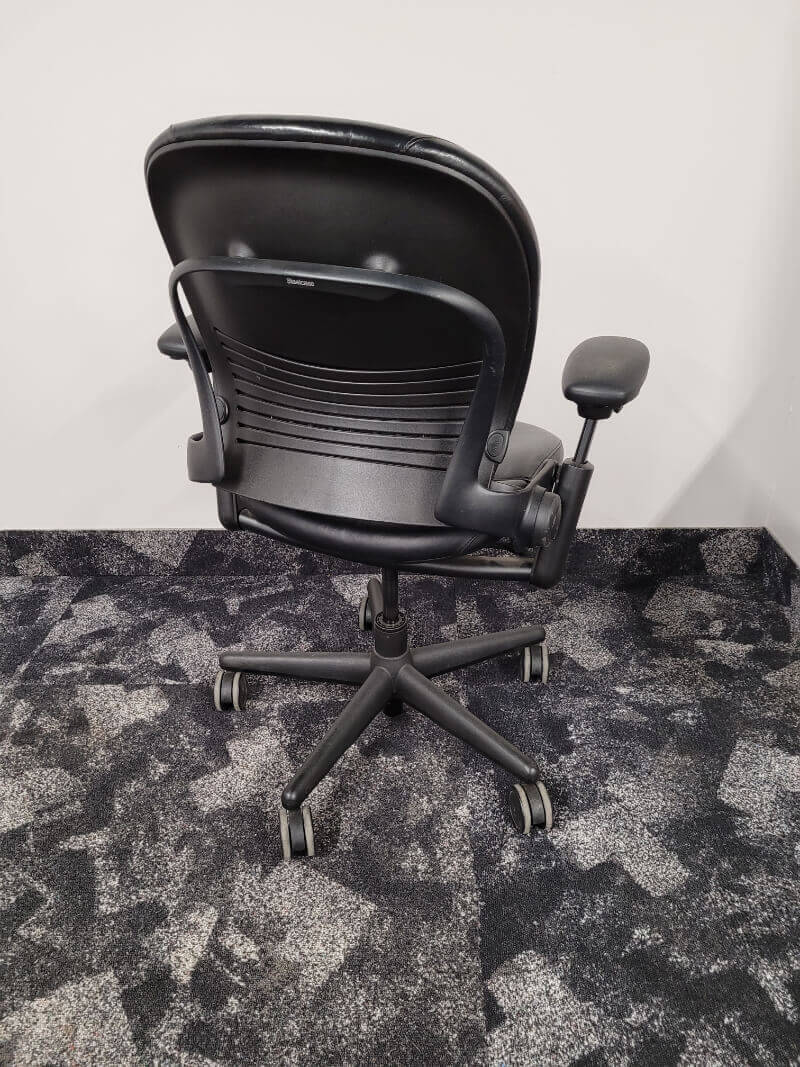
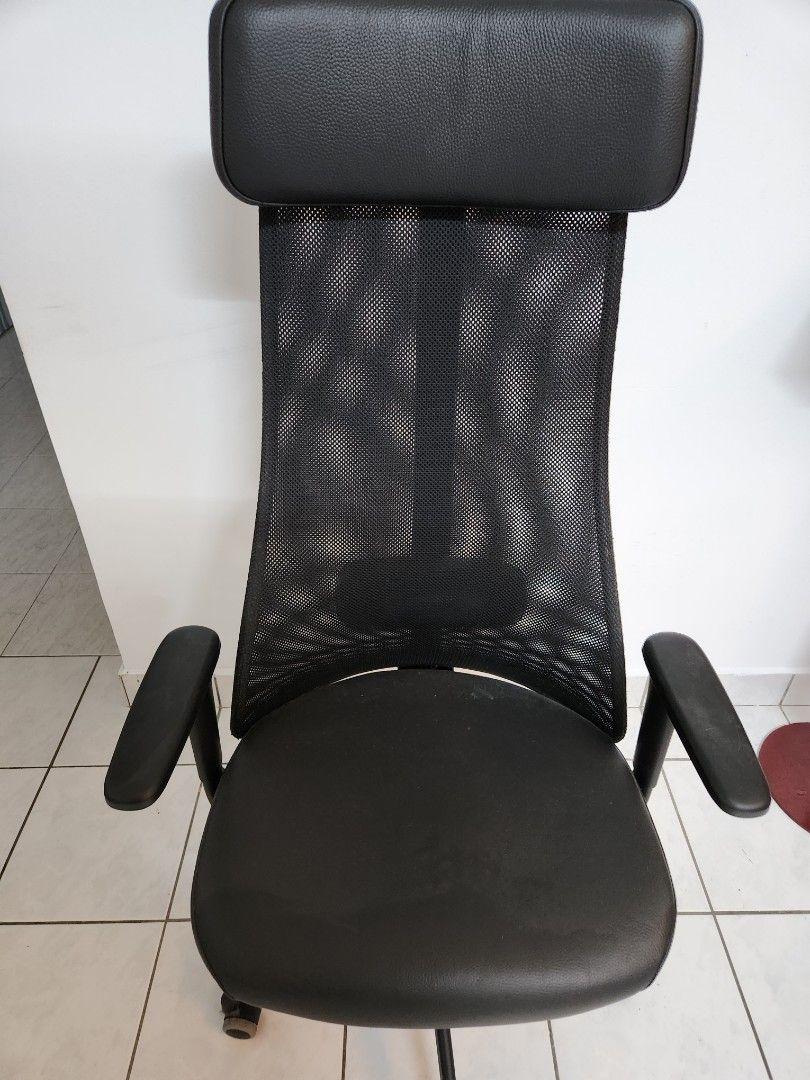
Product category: items_chair
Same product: no